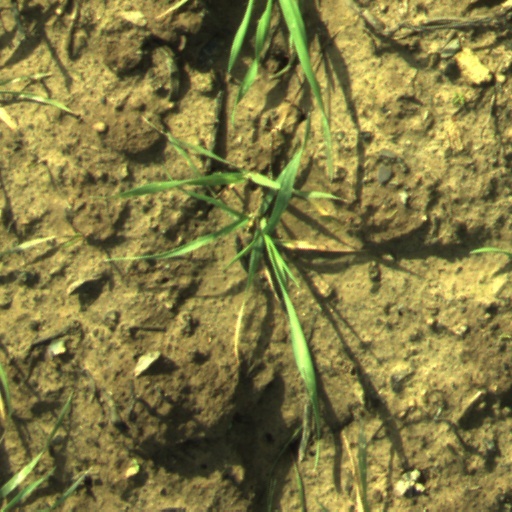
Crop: wheat